History of catecholamine research

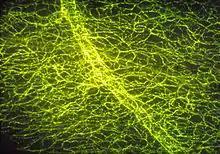
Nerve fibers in the iris with noradrenaline

The catecholamines are a group of neurotransmitters composed of the endogenous substances dopamine, noradrenaline (norepinephrine), and adrenaline (epinephrine), as well as numerous artificially synthesized compounds such as isoprenaline - an anti-bradycardiac medication. Their investigation constitutes a major chapter in the history of physiology, biochemistry, and pharmacology. Adrenaline was the first hormone extracted from an endocrine gland and obtained in pure form, before the word "hormone" was coined. Adrenaline was also the first hormone whose structure and biosynthesis was discovered. Second to acetylcholine, adrenaline and noradrenaline were some of the first neurotransmitters discovered, and the first intercellular biochemical signals to be found in intracellular vesicles. The β-adrenoceptor gene was the first G protein-coupled receptor to be cloned.